Jacopo Dondulo

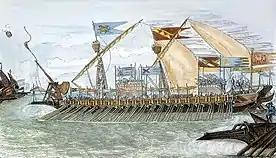
19th-century image of a 13th-century Venetian galley

Back in Venice, he was elected to the Great Council of Venice in 1261, and again in 1264. In 1266, he was elected captain of the fleet sent to oppose the Genoese. After leading his fifteen ships on a raid on Tunis, he vainly awaited the arrival of the Genoese fleet in the waters around the Strait of Messina, and turned back towards Venice. At Ragusa he met with news that the Genoese fleet had sailed at last, and with reinforcements of ten more galleys under Marco Gradenigo. The two fleets met at the Battle of Trapani on 23 June 1266, in which the Genoese took up a defensive position, allowing the Venetians to score a crushing victory: almost the entire Genoese fleet was captured.